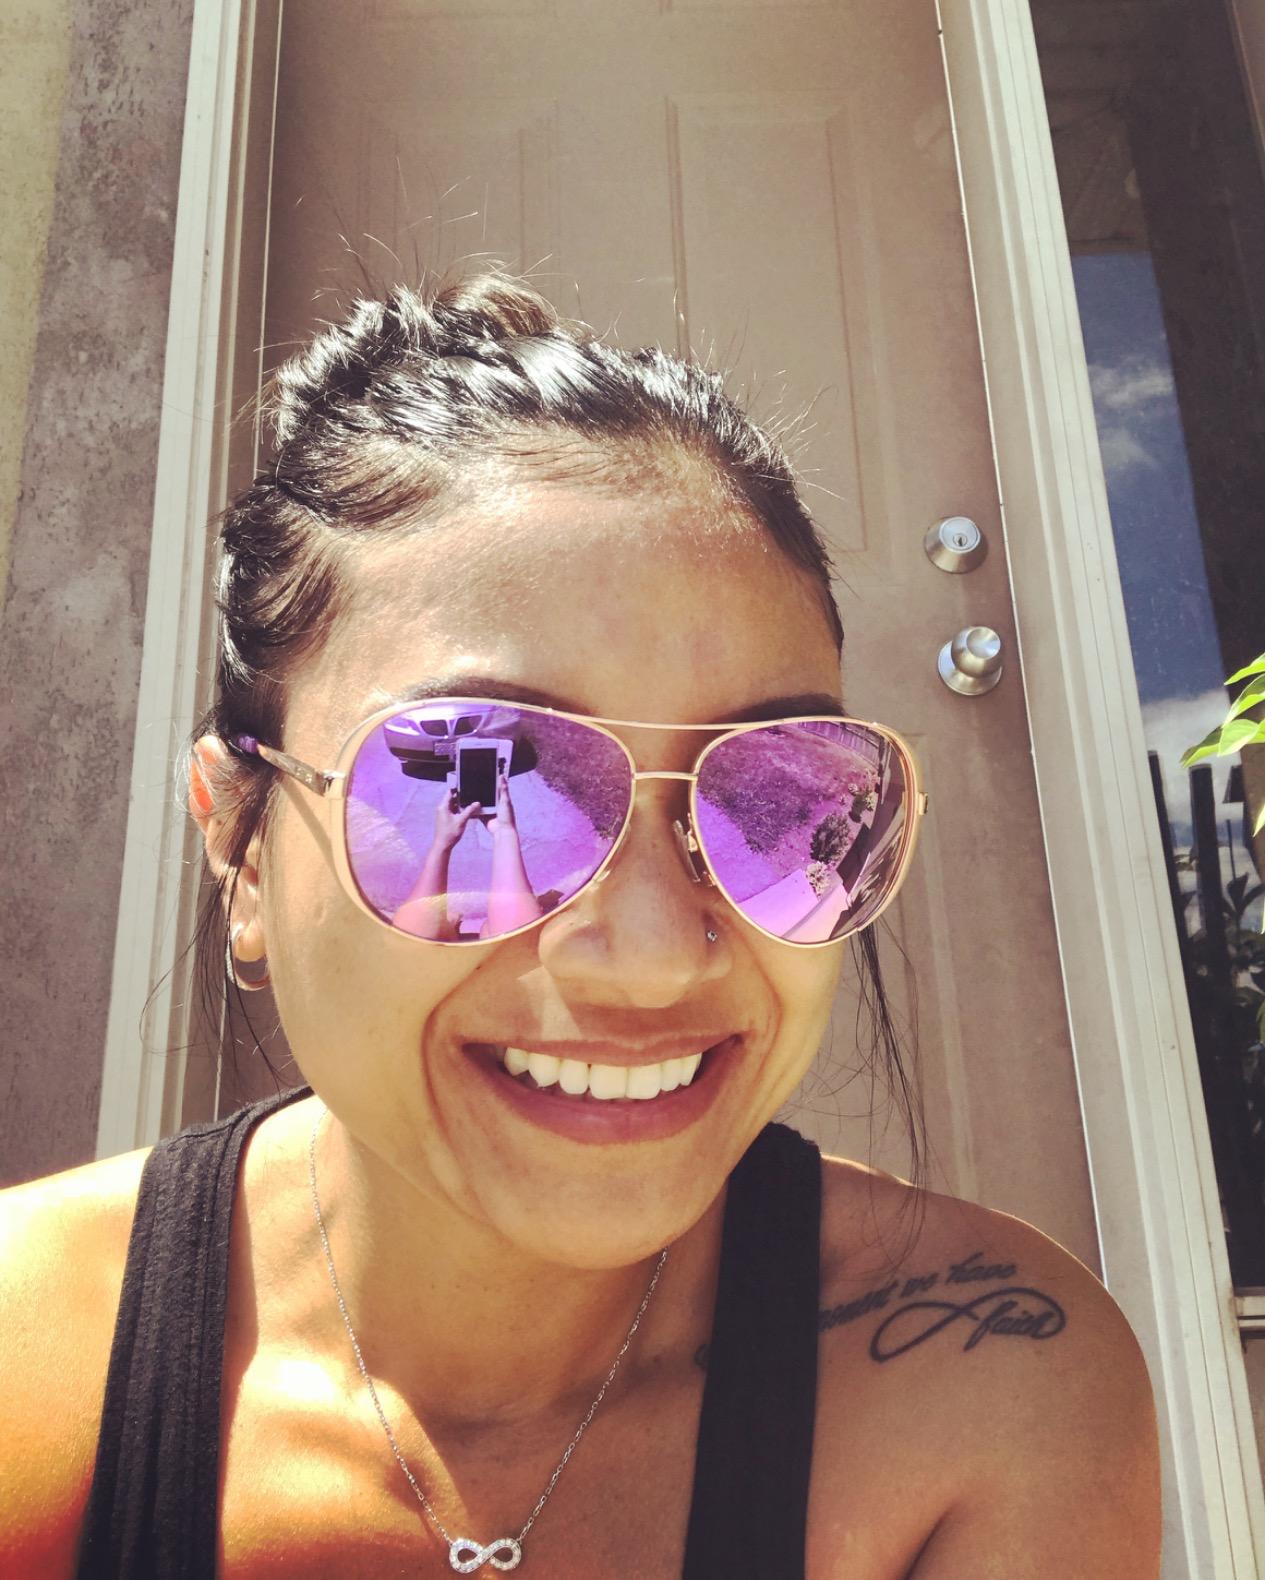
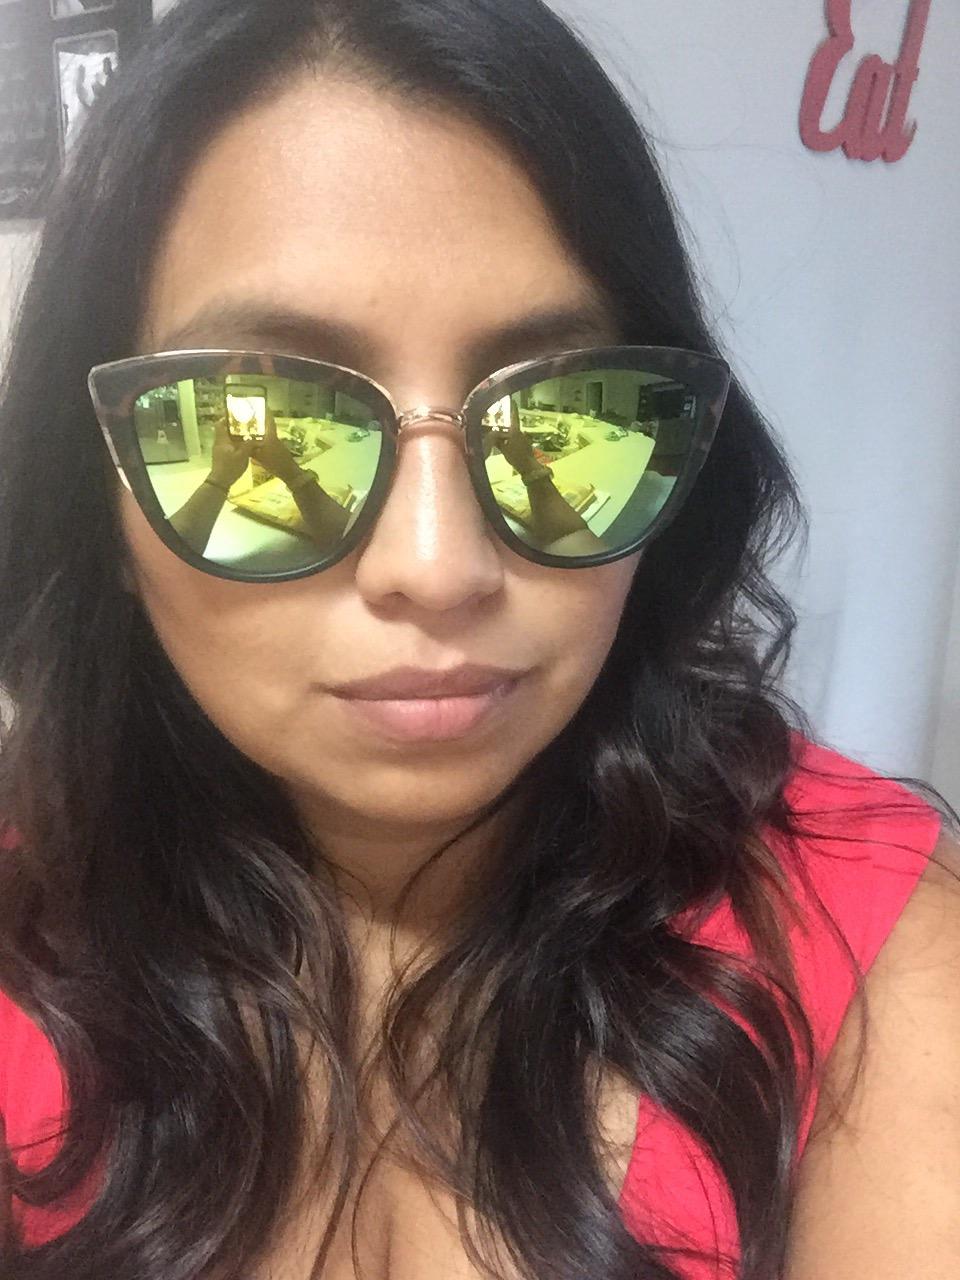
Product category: accessories_sunglasses
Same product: no